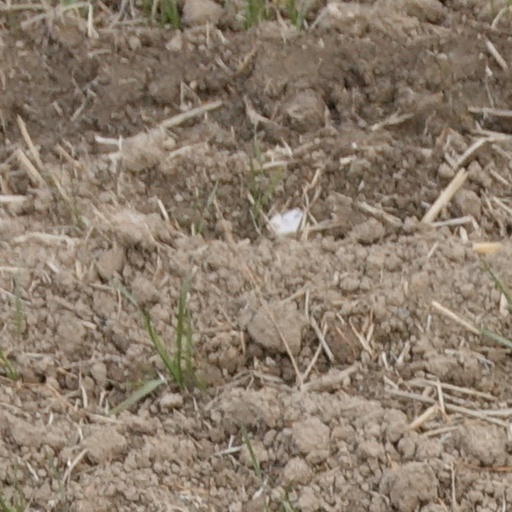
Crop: wheat